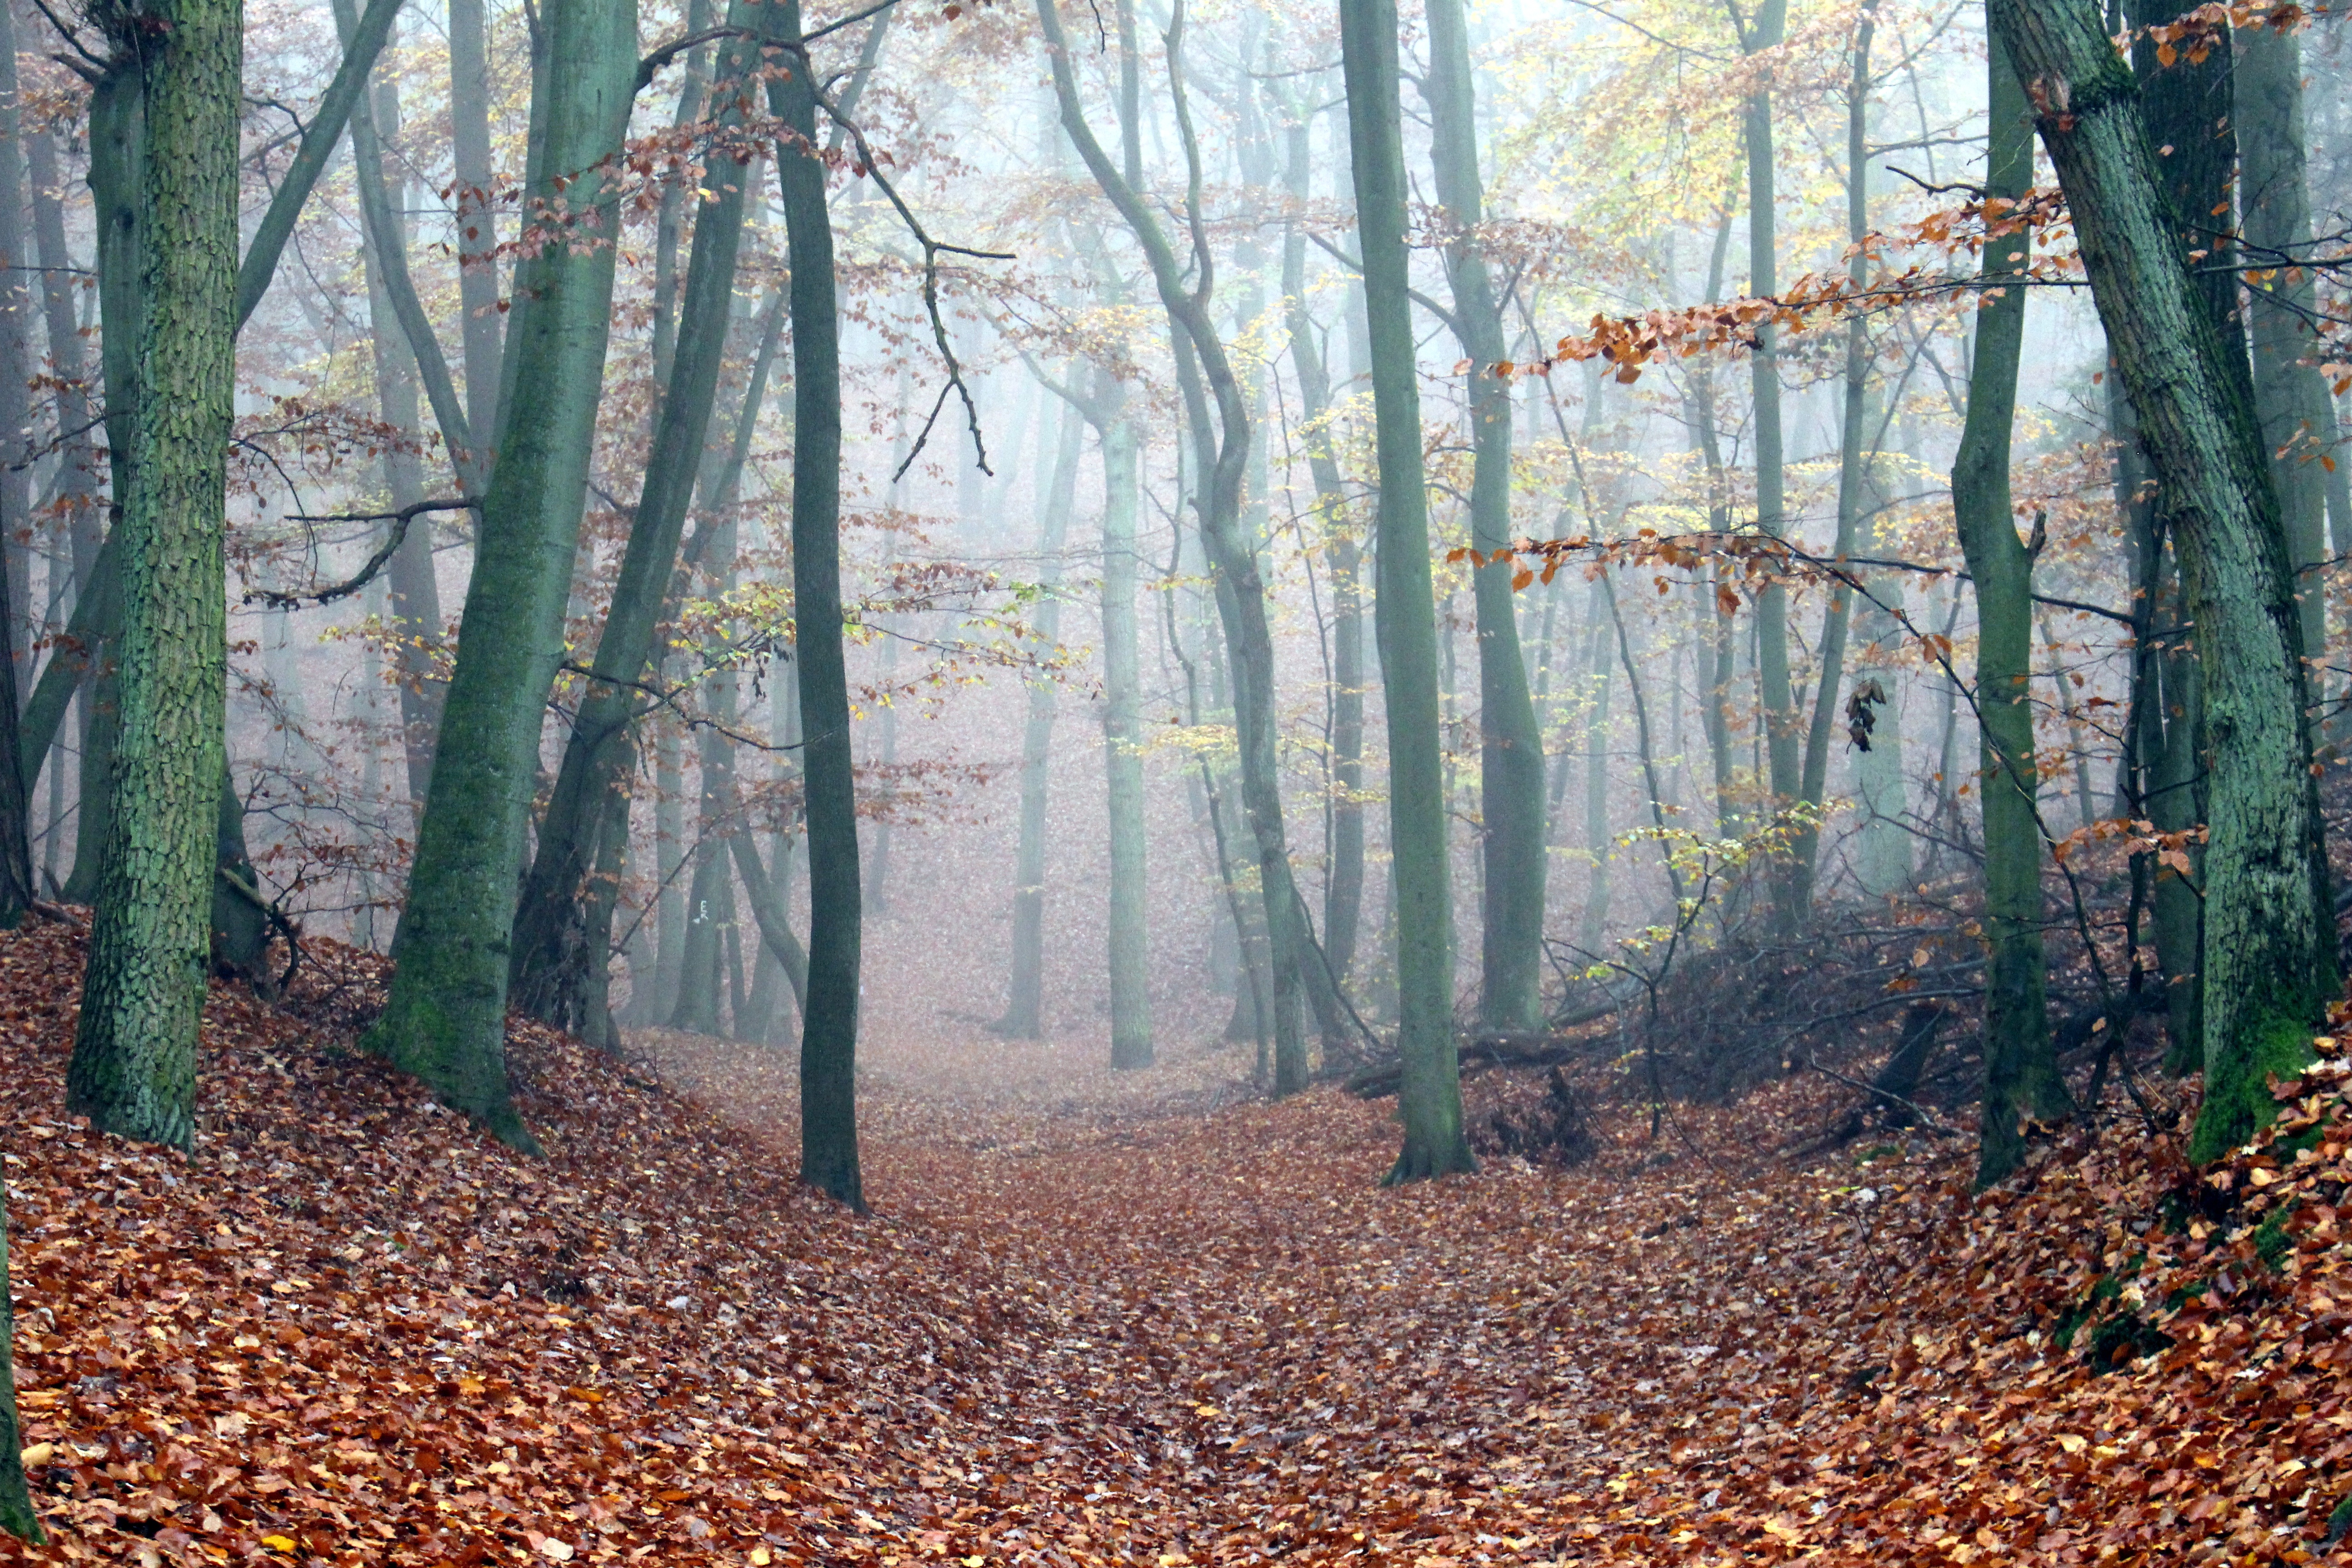
landscape, tree, nature, forest, wilderness, branch, fog, hiking, sunlight, morning, leaf, red, autumn, season, trees, deciduous, woodland, habitat, mood, ecosystem, forest path, biome, natural environment, atmospheric phenomenon, woody plant, temperate coniferous forest